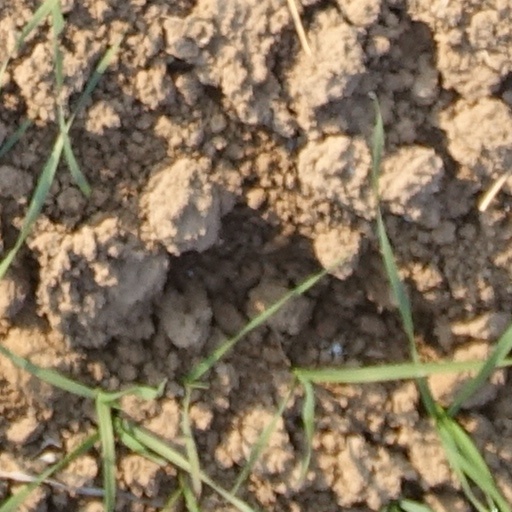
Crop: wheat